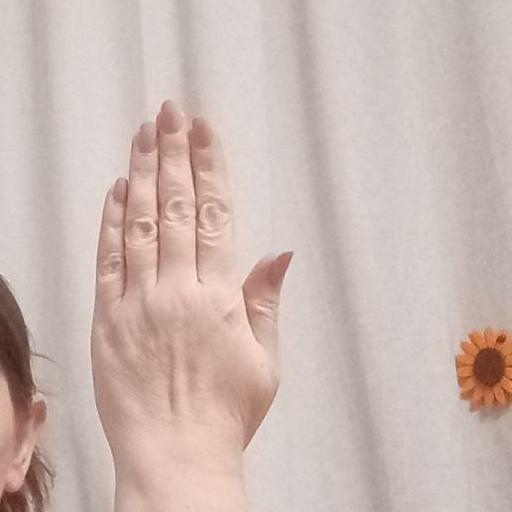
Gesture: stop_inverted